Battle of Kōnodai (1538)

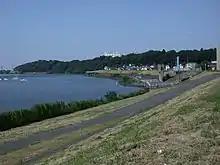
Kōnodai

The 1538 battle of Kōnodai took place during the Sengoku period of Japanese history, fought by the leader of the Hōjō, Hōjō Ujitsuna, against the combined forces of Satomi Yoshitaka and Ashikaga Yoshiaki (Oyumi). After a long-fought battle between the Hōjō and the allied forces, Ujitsuna emerged as the victor. During the battle Yoshiaki died.